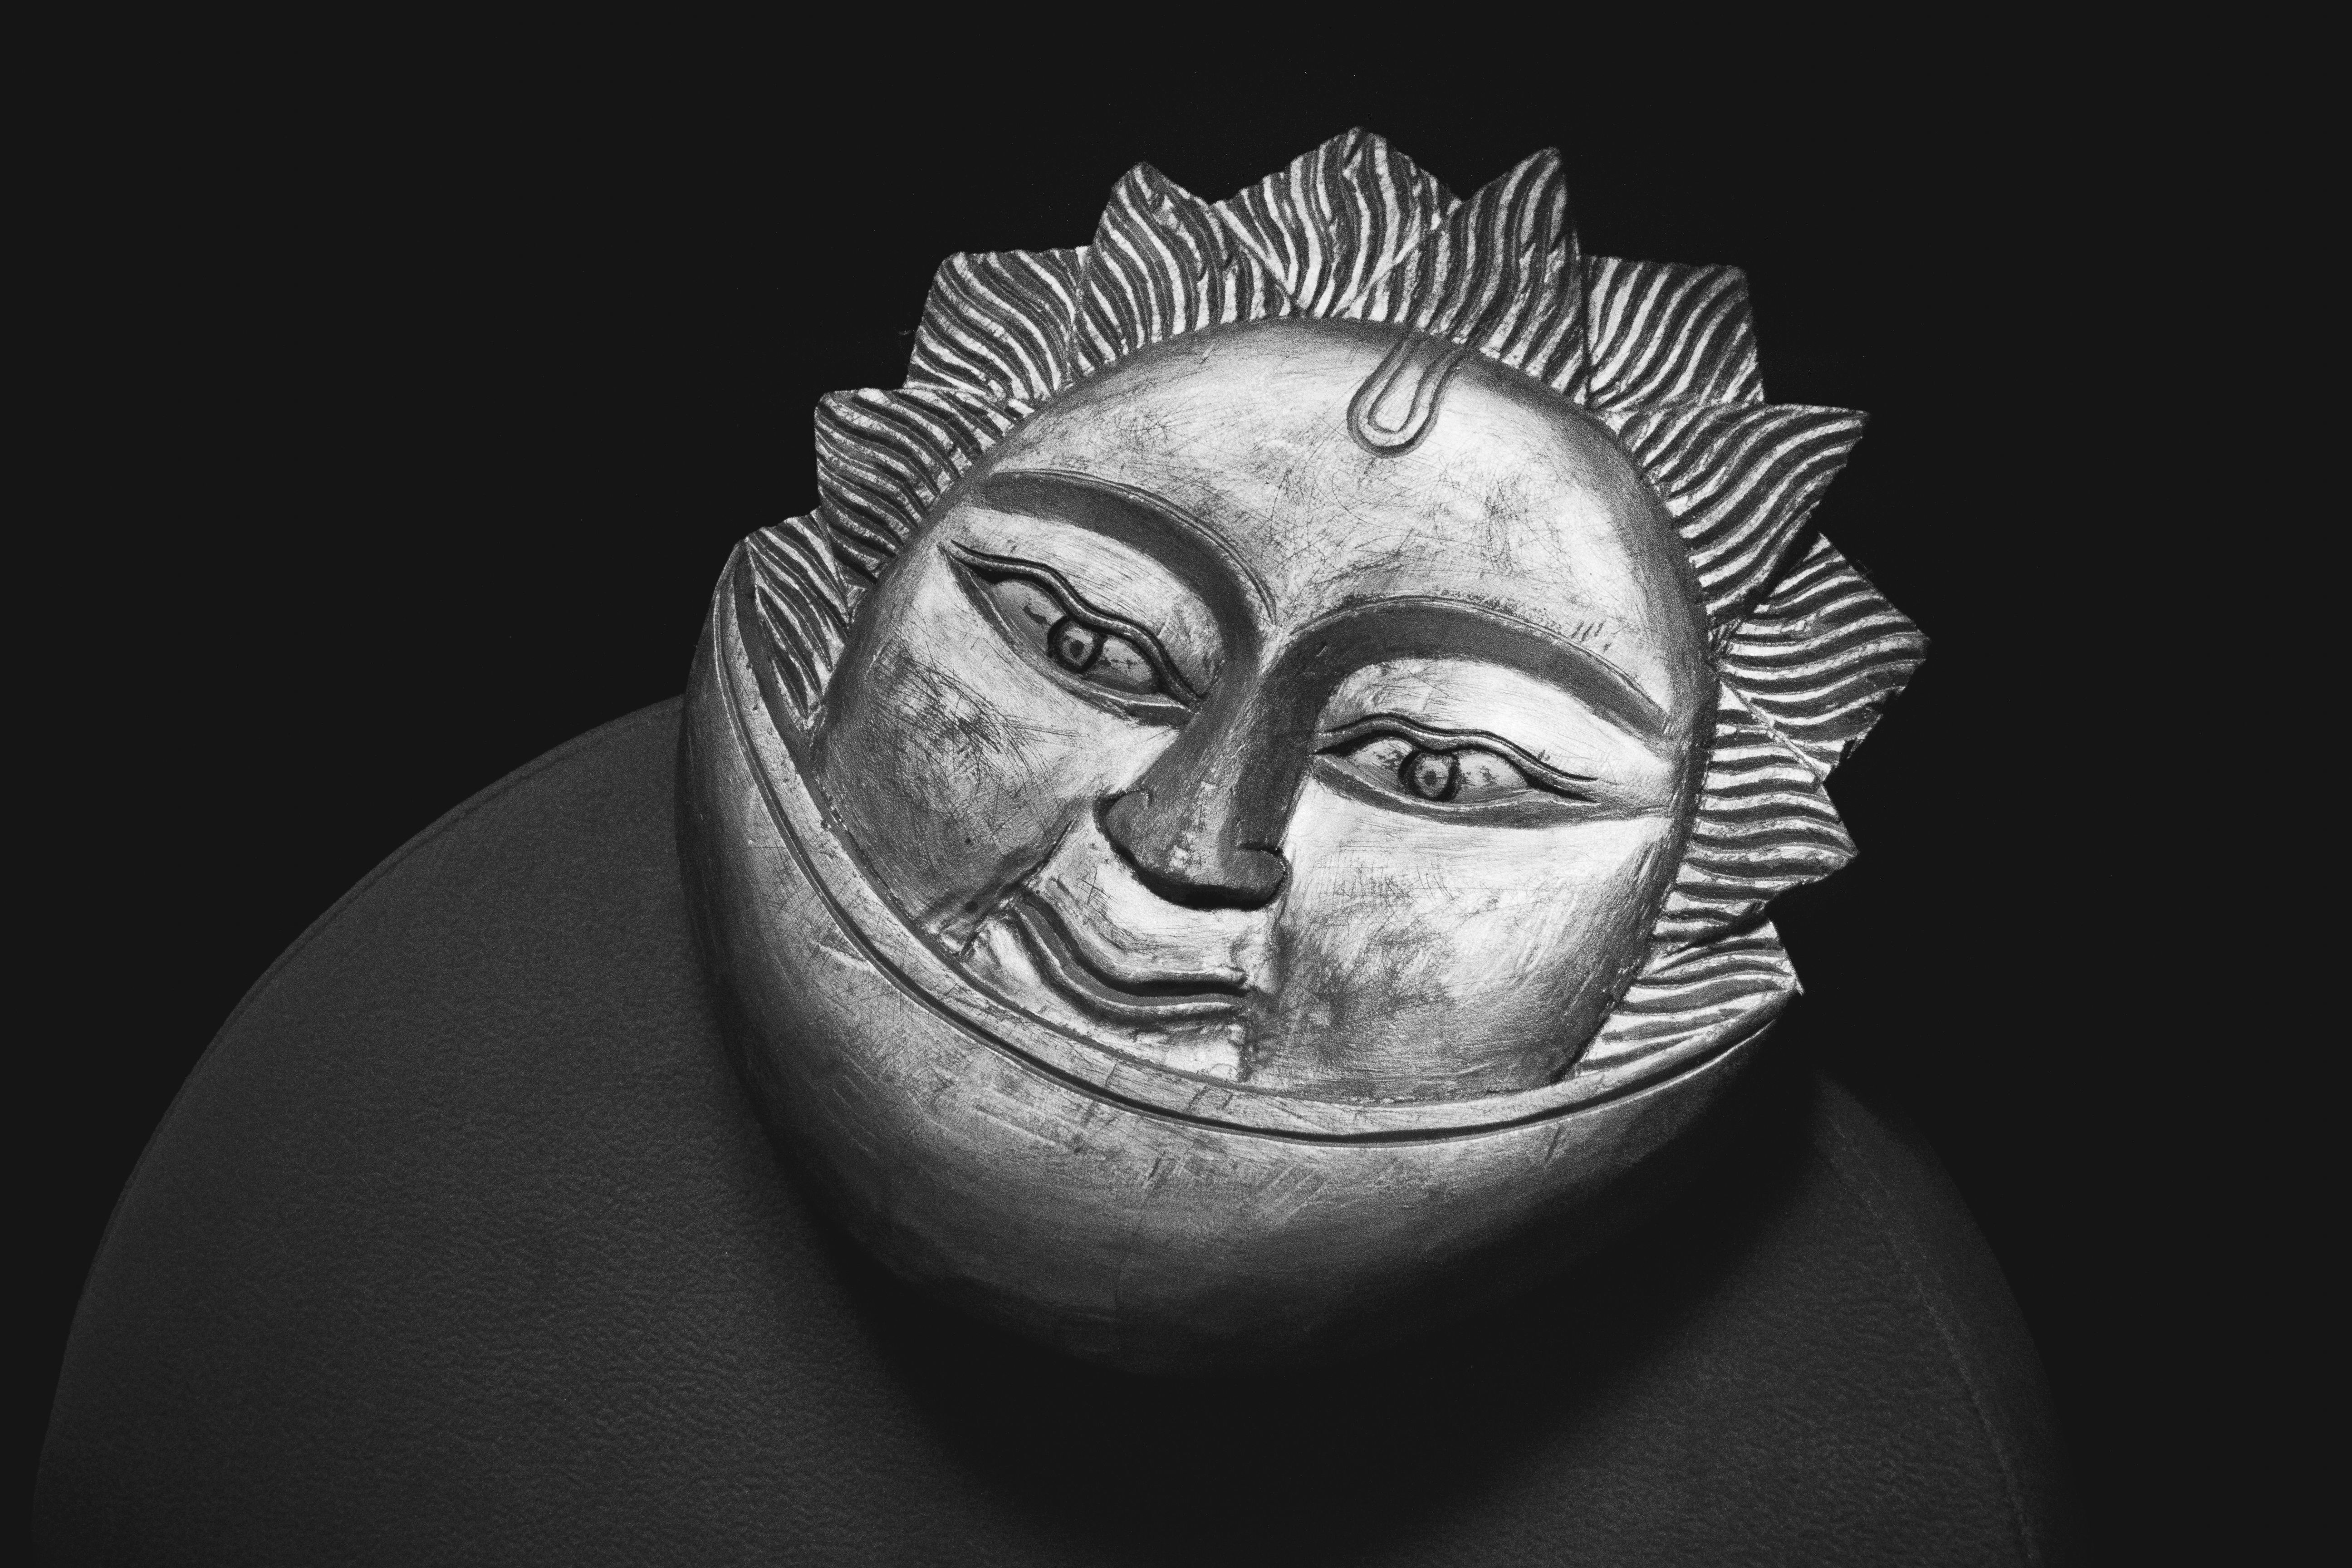
black and white, sun, white, symbol, darkness, clothing, black, monochrome, moon, headgear, astrology, face, sculpture, art, mask, sketch, drawing, illustration, head, allegory, icon, costume, tribal, folklore, masque, opposite, astral, mythical, monochrome photography